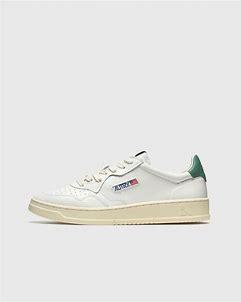
Brand: Autry
Model: Action Shoes Autry Action Autry 01